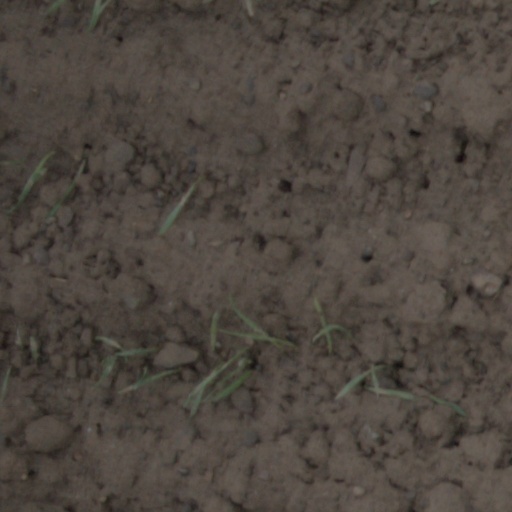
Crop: wheat